History of the Jews in Europe

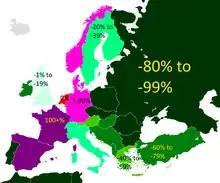
The Jewish population growth/decline by country between 1945–1946 and 2010. The countries with the greatest Jewish population losses since 1945 were primarily those in Central and Eastern Europe.

In the Papal States, which existed until 1870, Jews were required to live only in specified neighborhoods called ghettos. Until the 1840s, they were required to regularly attend sermons urging their conversion to Christianity. Only Jews were taxed to support state boarding schools for Jewish converts to Christianity. It was illegal to convert from Christianity to Judaism. Sometimes Jews were baptized involuntarily, and, even when such baptisms were illegal, forced to practice the Christian religion. In many such cases the state separated them from their families. See Edgardo Mortara for an account of one of the most widely publicized instances of acrimony between Catholics and Jews in the Papal States in the second half of the 19th century.